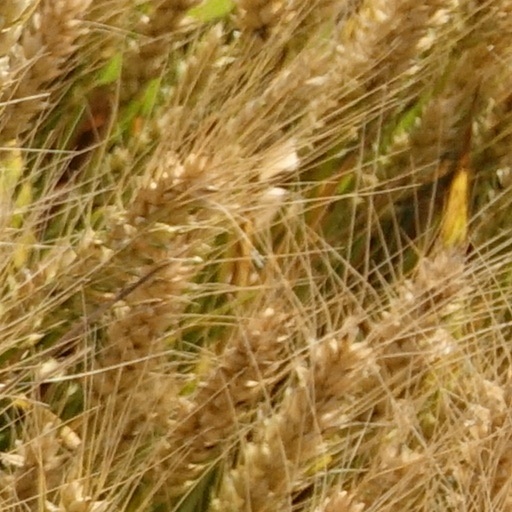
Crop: wheat